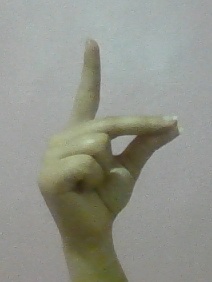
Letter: ta